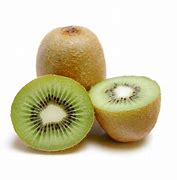
Label: Kiwi